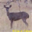
Label: deer